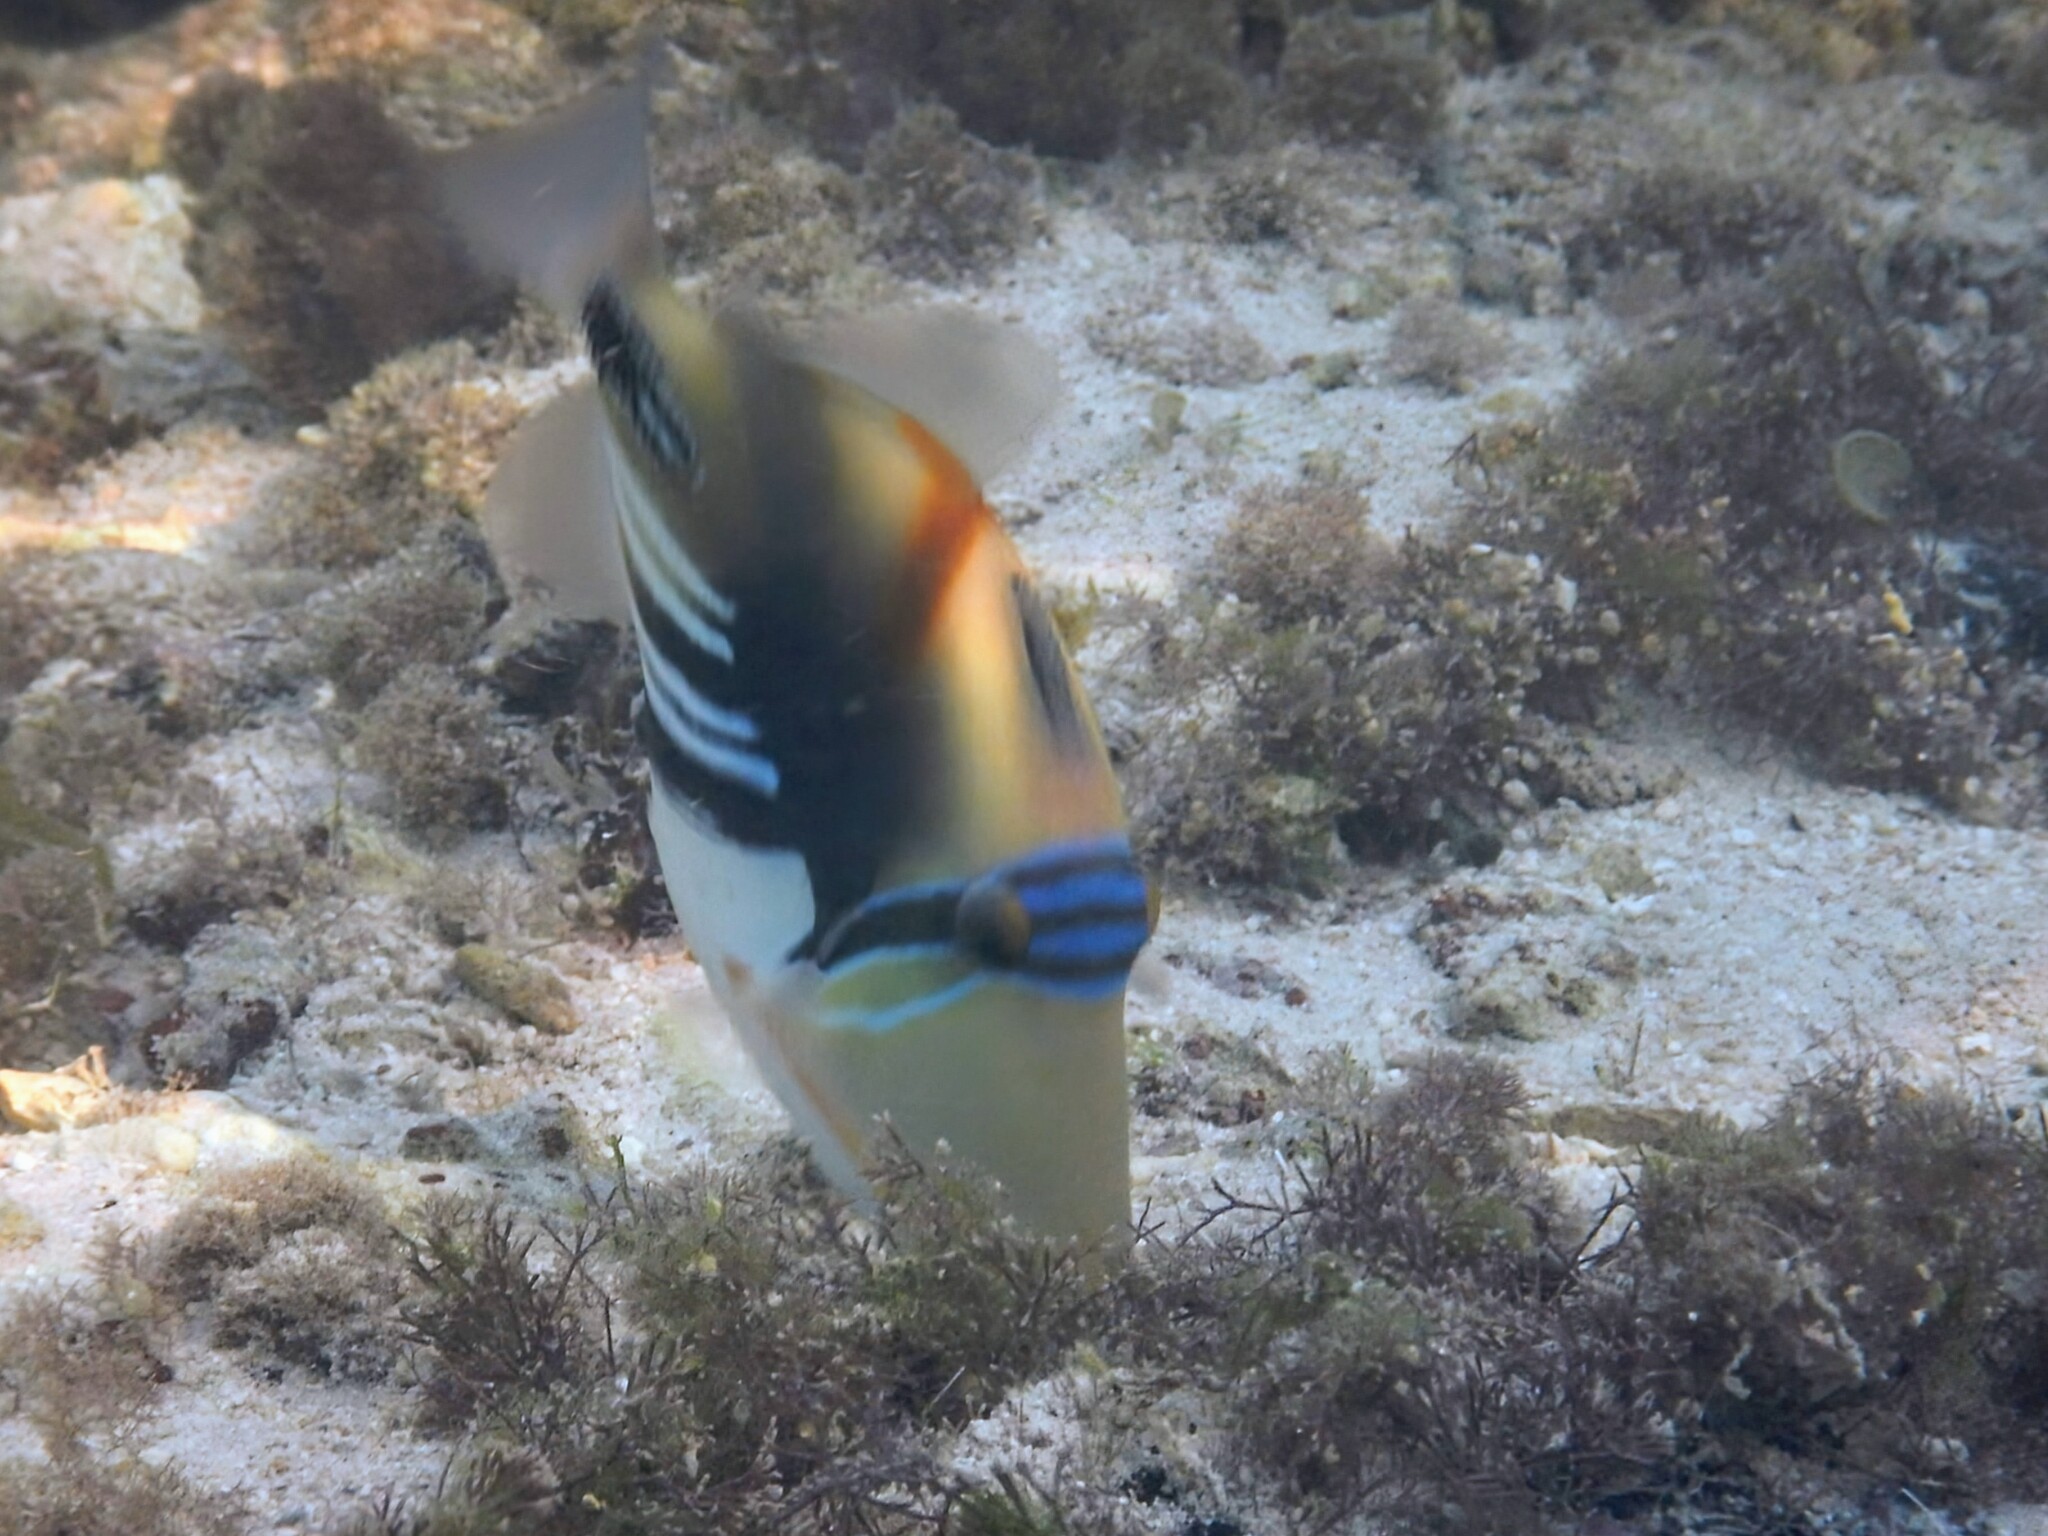
Rhinecanthus aculeatus (Lagoon Triggerfish)